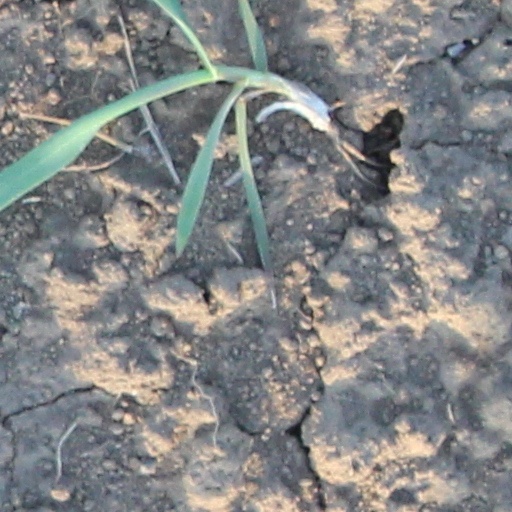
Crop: wheat